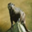
Label: otter